Open textbook

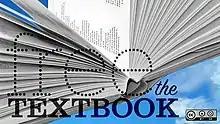

Based on survey data gathered in September 2020, Student PIRGs cited additional reasons for supporting accessible open textbooks in light of the evolving COVID-19 pandemic. They noted that, while commercial textbook prices had not continued to surge in the past year, students experiencing economic uncertainty, food shortages, and limited access to Internet were more likely to forgo or lose access to course materials. This report highlighted the economic inequalities that are further exacerbated by an educational market characterized by cost inflation and demanding technological requirements.